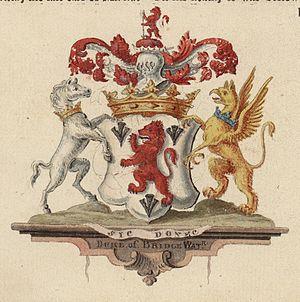
Francis Egerton, connu Lord Francis Egerton, puis le 6ᵉ comte de Bridgewater et 3ᵉ duc de Bridgewater fut un noble britannique, à l'origine du développement de la navigation intérieure en Grande-Bretagne au XVIIIᵉ siècle.
Scroop Egerton, 1ᵉʳ duc de Bridgwater, également connu sous le nom de vicomte Brackley et de comte de Bridgwater, est un courtisan et pair anglais.
Le titre de comte de Bridgwater a été créé deux fois dans la pairie d'Angleterre.